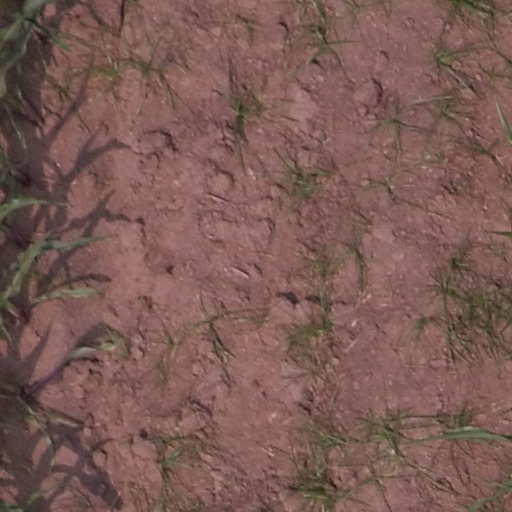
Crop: maize; corn